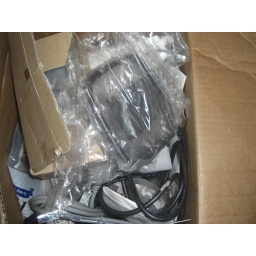
computer cables - this is the box the ice melter was in